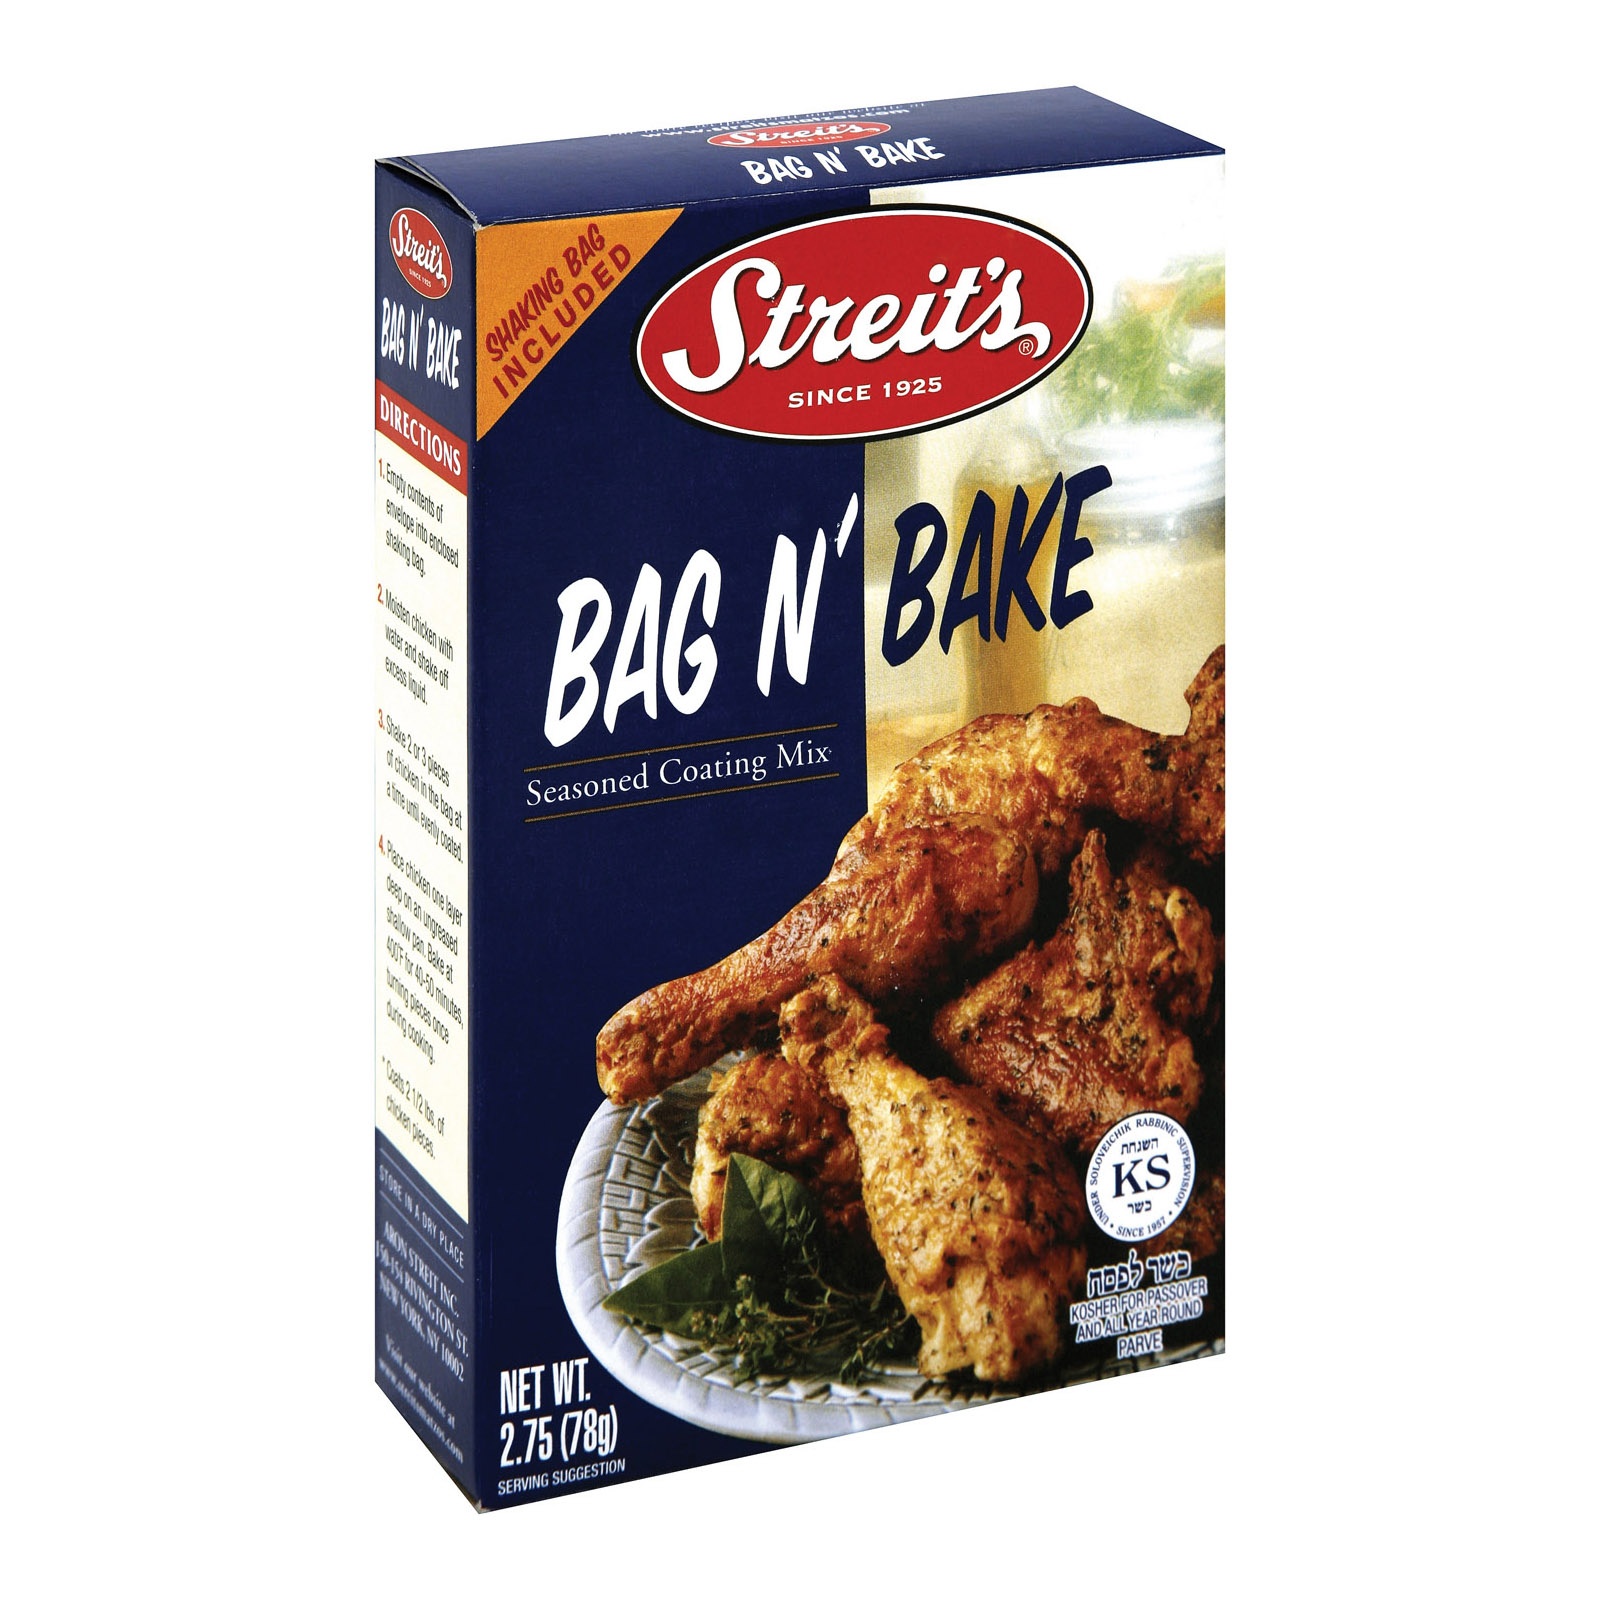
Streit's Crispy Coating Mix for Oven or Air Fryer (Pack of 12 - 2.75 Oz.)
Experience Effortless, Crispy Delights with Streit's Crispy Coating Mix Elevate Your Culinary Creations: Instantly enhance any dish with a mouthwatering, crispy coating Perfect for oven or air fryer use, ensuring convenience and versatility Transform everyday ingredients into unforgettable culinary masterpieces Exceptional Features for Culinary Excellence: Superior Taste and Texture: Crafted with premium ingredients, this coating mix delivers an unparalleled crunch and flavor that will tantalize your taste buds. Unleash Your Culinary Creativity: Versatile and easy to use, this coating mix empowers home cooks and professional chefs alike to experiment and create endless crispy dishes. Convenient and Time-Saving: With its quick preparation time, this coating mix allows you to create mouthwatering crispy delights without sacrificing precious time. Additional Highlights: Pack of 12 individual packets, each containing 2.75 oz of premium coating mix Certified Kosher for those adhering to dietary restrictions Indulge in the joy of creating crispy culinary delights with Streit's Crispy Coating Mix. Its versatility, exceptional taste, and convenience make it an indispensable addition to any kitchen. Elevate your cooking adventures and experience the difference with every crispy bite.
Brand: Streit's
Category: Food, Beverages & Tobacco > Food Items > Cooking & Baking Ingredients > Batter & Coating Mixes